Anatoly Sobchak

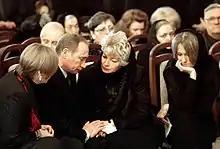
Sobchak's wife Lyudmila Narusova (centre), daughter Ksenia Sobchak (far right), and Vladimir Putin at his funeral

On 17 February 2000, Putin met with Sobchak and urged him to travel to Kaliningrad to support his election campaign. Sobchak travelled there, accompanied by two assistants who also served as his bodyguards. On 20 February 2000, Sobchak died suddenly in the town of Svetlogorsk in Kaliningrad Oblast. The initial suspected cause of death was a heart attack, but the findings of two medical experts were contradictory. A criminal investigation of Sobchak's death as a possible "premeditated murder with aggravating circumstances" was opened only on 6 May 2000, more than two months later. After three months, the investigation was closed without a finding. The Democratic Union party led by Valeria Novodvorskaya made an official statement that not only Sobchak, but also two of his aides had heart attacks simultaneously, which indicated poisoning. Two other men were present with Sobchak during his death, but their names were not publicly disclosed.